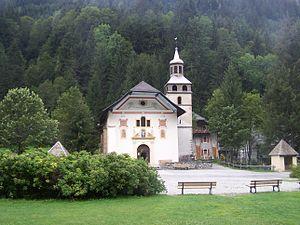
Église baroque ""Notre Dame de la Gorge"" près des Contamines-Montjoie"
Les Contamines-Montjoie est une commune française située dans le département de la Haute-Savoie, en région Auvergne-Rhône-Alpes.